John C. Moss

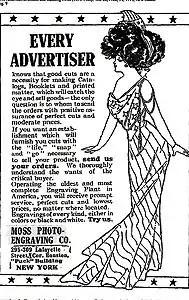
Advertisement by the Moss Photo-Engraving Company. Courtesy of the Library of Congress.

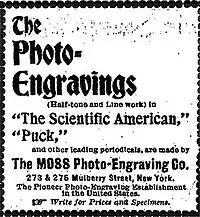
Advertisement by the Moss Photo-Engraving Company. Courtesy of the Library of Congress.

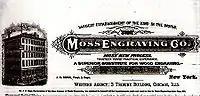
Moss publicity flyer c. 1885. Courtesy of the Smithsonian Institution.

The Actinic Engraving Company was formed in 1871 in New York City. Michael George Duignan, who was one of Moss' first backers, had published a massive work of a quarter million words in 1862, entitled "Positive Facts without a Shadow of Doubt", which showed him to be an eccentric visionary with theories ranging from religion to philosophy to international affairs. One chapter of his book was—perhaps facetiously—titled "The Art of Tormenting a Wife".